Victor Rousseau Emanuel

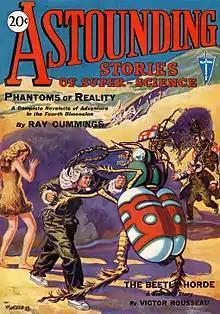
The debut issue's cover of "Astounding Stories" featured Emanuel's serial "The Beetle Horde"

From 1923 to 1925, Emanuel produced three "serious" novels under his own surname. The first novel, "The Story of John Paul," was suppressed as libelous; largely because his brother, Montague, is named in the novel as the protagonist's father; additionally, the novel was anti-Semitic. In late 1924, Emanuel sold the second novel, "Middle Years." Released in early 1925, it dealt with a middle-aged man's life insecurities and fancy for a younger woman. The third novel, "The Selmans," attacked England's Jews as hypocritical.